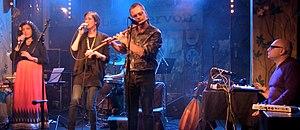
Maido Project Live
Maido Projet est un collectif de musiciens et de chanteurs dirigé par Pierre Baillot, compositeur français, producteur et multi-instrumentiste dont la musique est influencée par le jazz et la musique contemporaine, musique du monde, électro et chillout. Pierre Baillot créé Maido Project en 2006 tout en continuant à composer pour l'image et les documentaires et notamment à travers un partenariat avec RFI et plusieurs autres radios pour de l'habillage sonore.